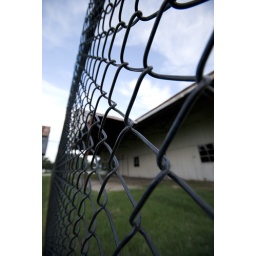
great fence against old building that used to be a whiskey factory